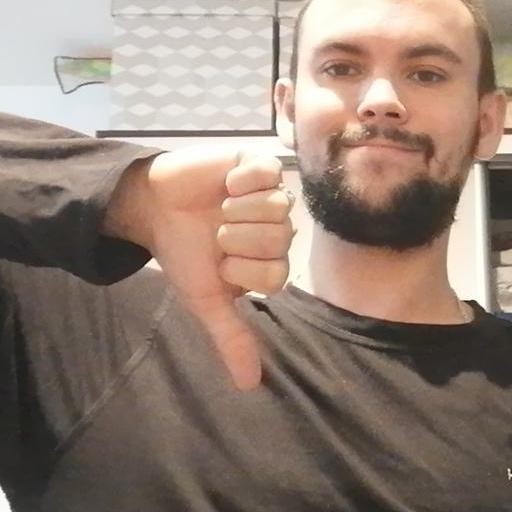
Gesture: dislike